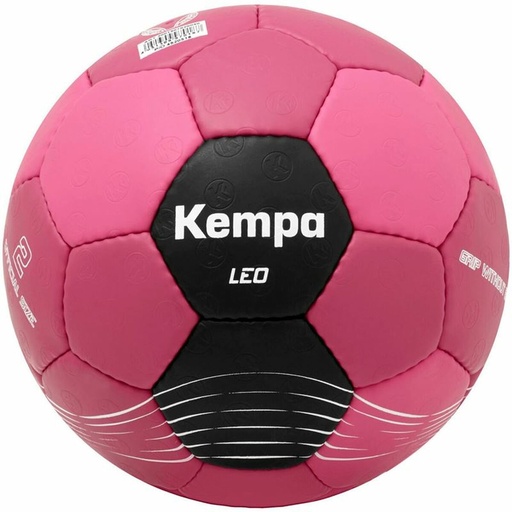
Pallone da Pallamano Kempa Leo Rosa (Taglia 2)
Mettiti in forma e scopri le ultime novità del settore per fare sport con le migliori garanzie! Compra Pallone da Pallamano Kempa Leo Rosa (Taglia 2) al miglior prezzo e goditi una vita salutare! Colore: Rosa Genere: Unisex Dimensione della palla: Taglia 2 Età consigliata: Adulti Sport: Pallamano Tipo: Palla Materiale: Schiuma Poliuretano General Product Safety Regulations information: Kempa GmbH Klingenhoeferstrasse 101, Balingen, Germany, 72336 72336 - Balingen +497433264160 email@kempa-sports.com https://www.kempa-sports.com
Brand: Kempa
Category: Sporting Goods > Athletics > Team Handball > Handballs